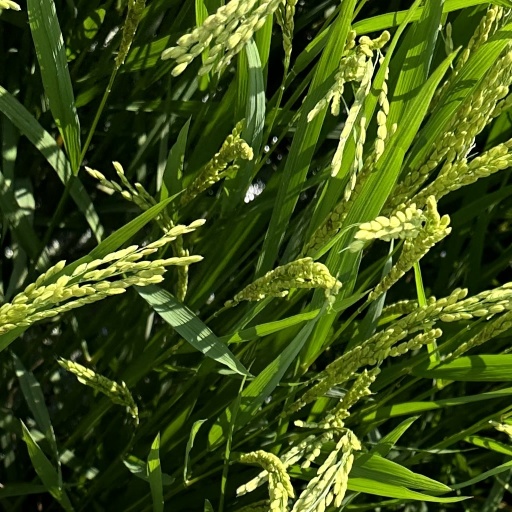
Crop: rice